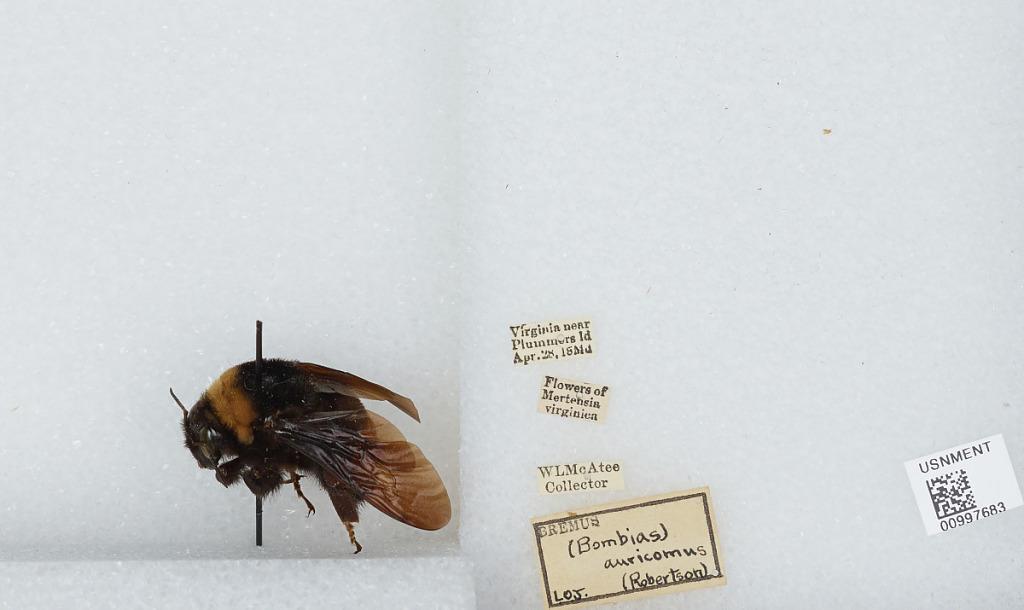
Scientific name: Bombus (Bombias) auricomus (Robertson)
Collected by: W. McAtee
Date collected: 1918-4-28
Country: United States
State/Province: Virginia
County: Fairfax
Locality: near Plummers Island, Mainland
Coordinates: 38.9681, -77.1764